Young Guns II

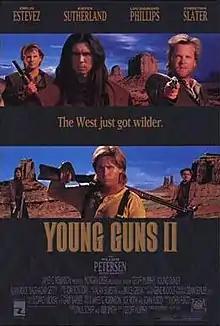
Theatrical release poster

Young Guns II is a 1990 American Western action film and a sequel to "Young Guns" (1988). It stars Emilio Estevez, Kiefer Sutherland, Lou Diamond Phillips, and Christian Slater, and features William Petersen as Pat Garrett. It was written by John Fusco and directed by Geoff Murphy.